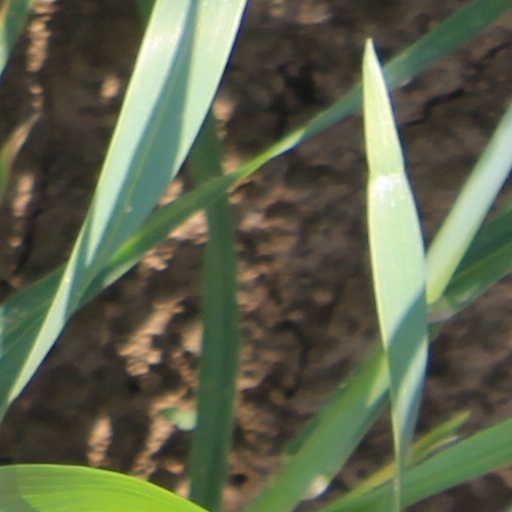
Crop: wheat